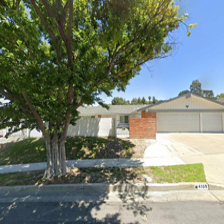
Label: streetView